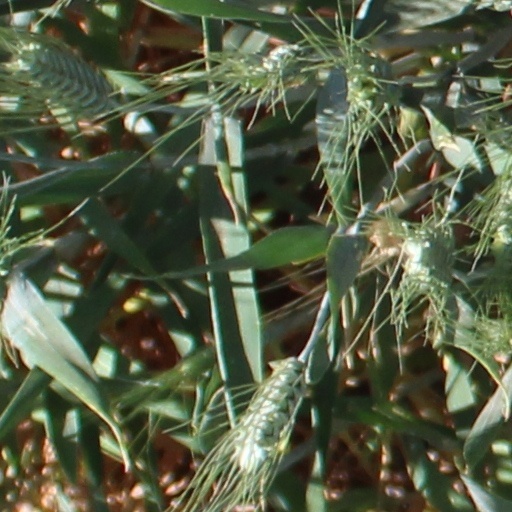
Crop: wheat